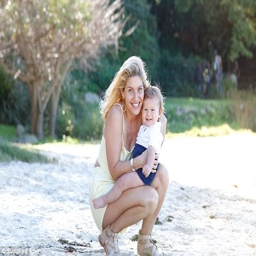
months ago person became a mother to person but running a family and a business went hand in hand for the filming location local